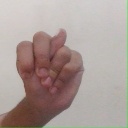
अक्षर: न